United Nations Security Council Resolution 747

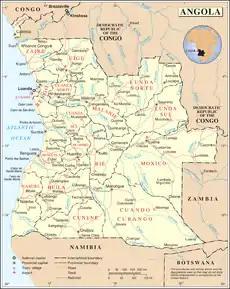
Angola

United Nations Security Council resolution 747, adopted unanimously on 24 March 1992, after recalling Resolution 696 (1991) and noting a report by the Secretary-General Boutros Boutros-Ghali, the Council approved the report concerning observations of elections and an enlargement for the United Nations Angola Verification Mission II (UNAVEM II) in Angola.